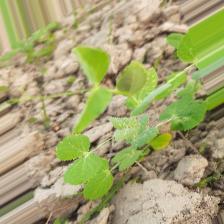
Label: Powdery Mildew